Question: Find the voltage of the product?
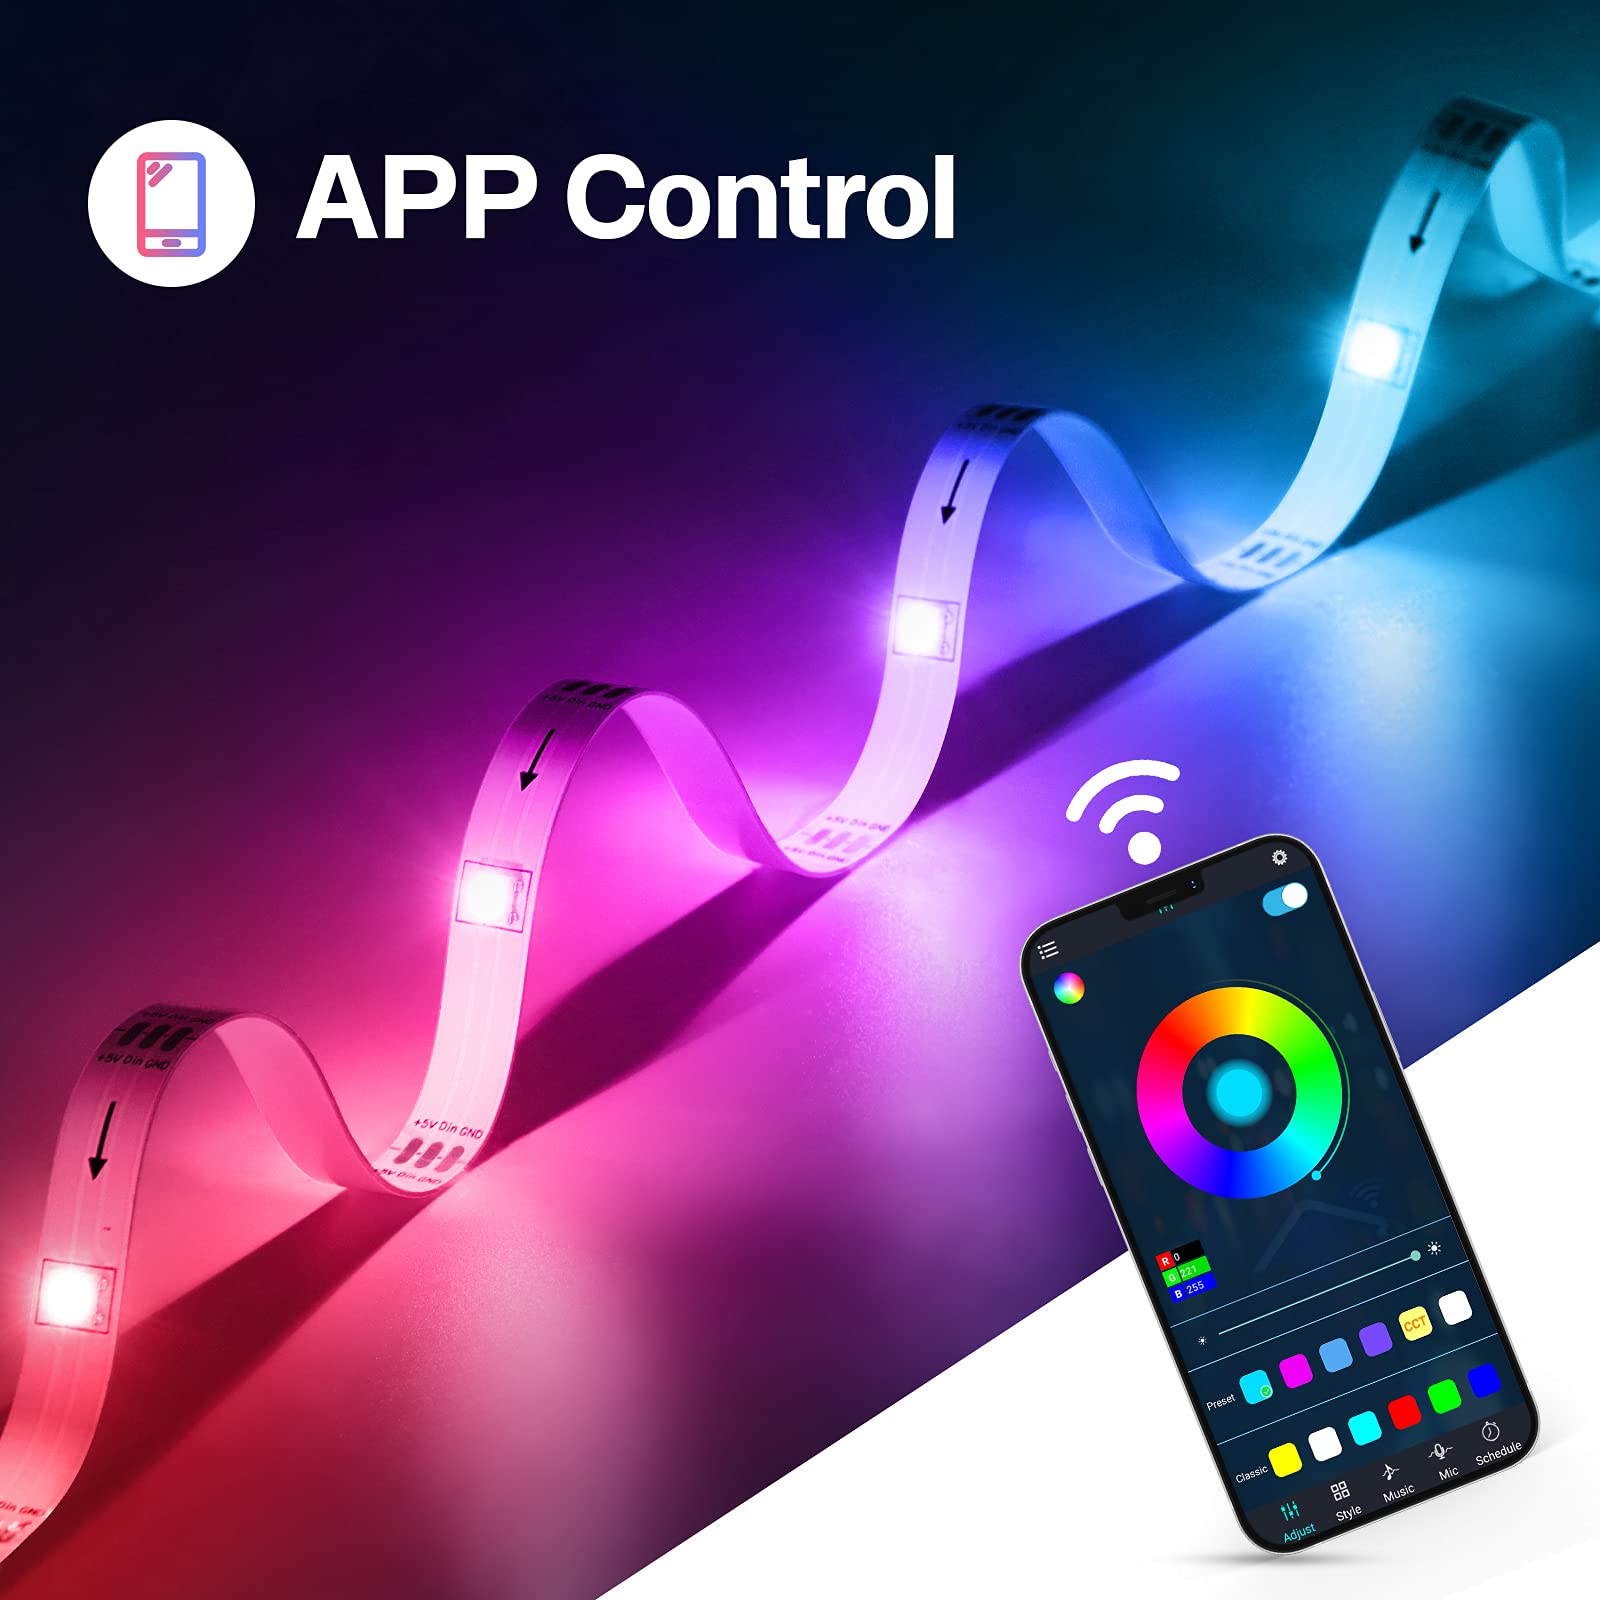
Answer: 5.0 volt